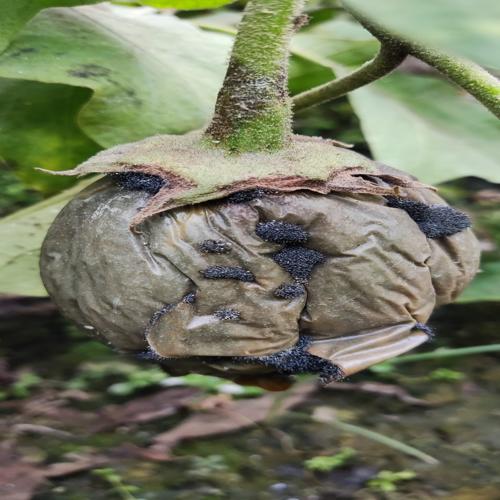
Label: Wet Rot